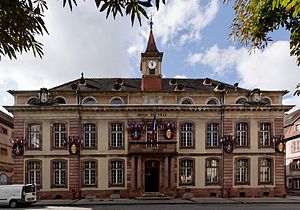
Belfort
Rådhuset i Belfort
Rådhuset i Belfort
Belfort er en fransk by der er hovedstad i departementet Territoire de Belfort, der er et af Frankrigs mindste departementer.